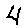
Label: 4